Old soldiers' home

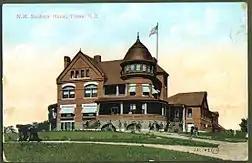
Many of the old soldiers' homes in the United States were constructed in high Victorian style, like the New Hampshire Soldiers' Home in Tilton, New Hampshire.

An old soldiers' home is a military veterans' retirement home, nursing home, or hospital, or sometimes an institution for the care of the widows and orphans of a nation's soldiers, sailors, and marines, etc.